Carbonatite

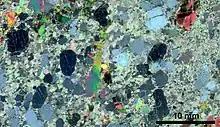
Thin section of apatite-rich carbonatite in cross polarised transmitted light. The sample is from Siilinjärvi apatite mine.

Overall, 527 carbonatite localities are known on Earth, and they are found on all continents and also on oceanic islands. Most of the carbonatites are shallow intrusive bodies of calcite-rich igneous rocks in form of volcanic necks, dykes, and cone-sheets. These generally occur in association with larger intrusions of alkali-rich silicate igneous rocks. The extrusive carbonatites are particularly rare, only 49 are known, and they appear to be restricted to a few continental rift zones, such as the Rhine valley and the East African rift system.